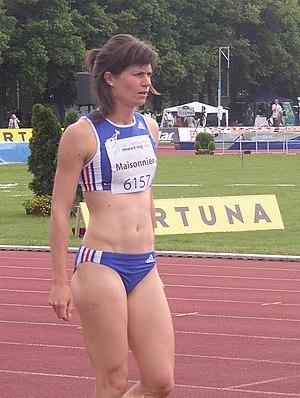
Blandine Maisonnier est une athlète française spécialiste de l'heptathlon. En 2012, elle prend la deuxième place de l'heptathlon Multistars.